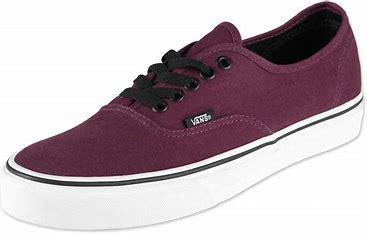
Brand: Vans
Model: Authentic